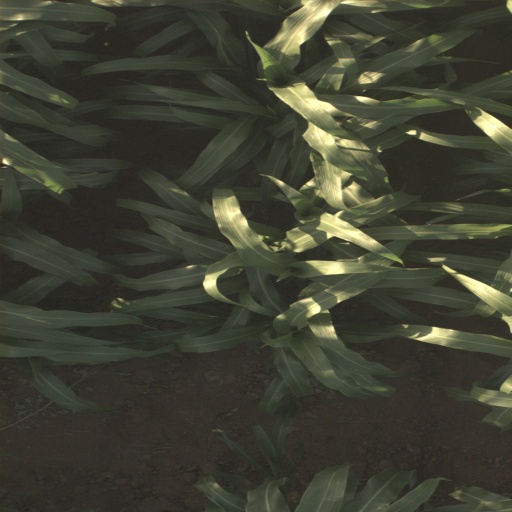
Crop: sorghum